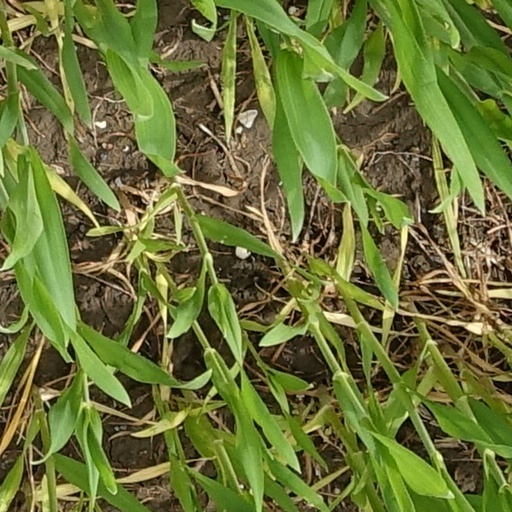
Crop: wheat